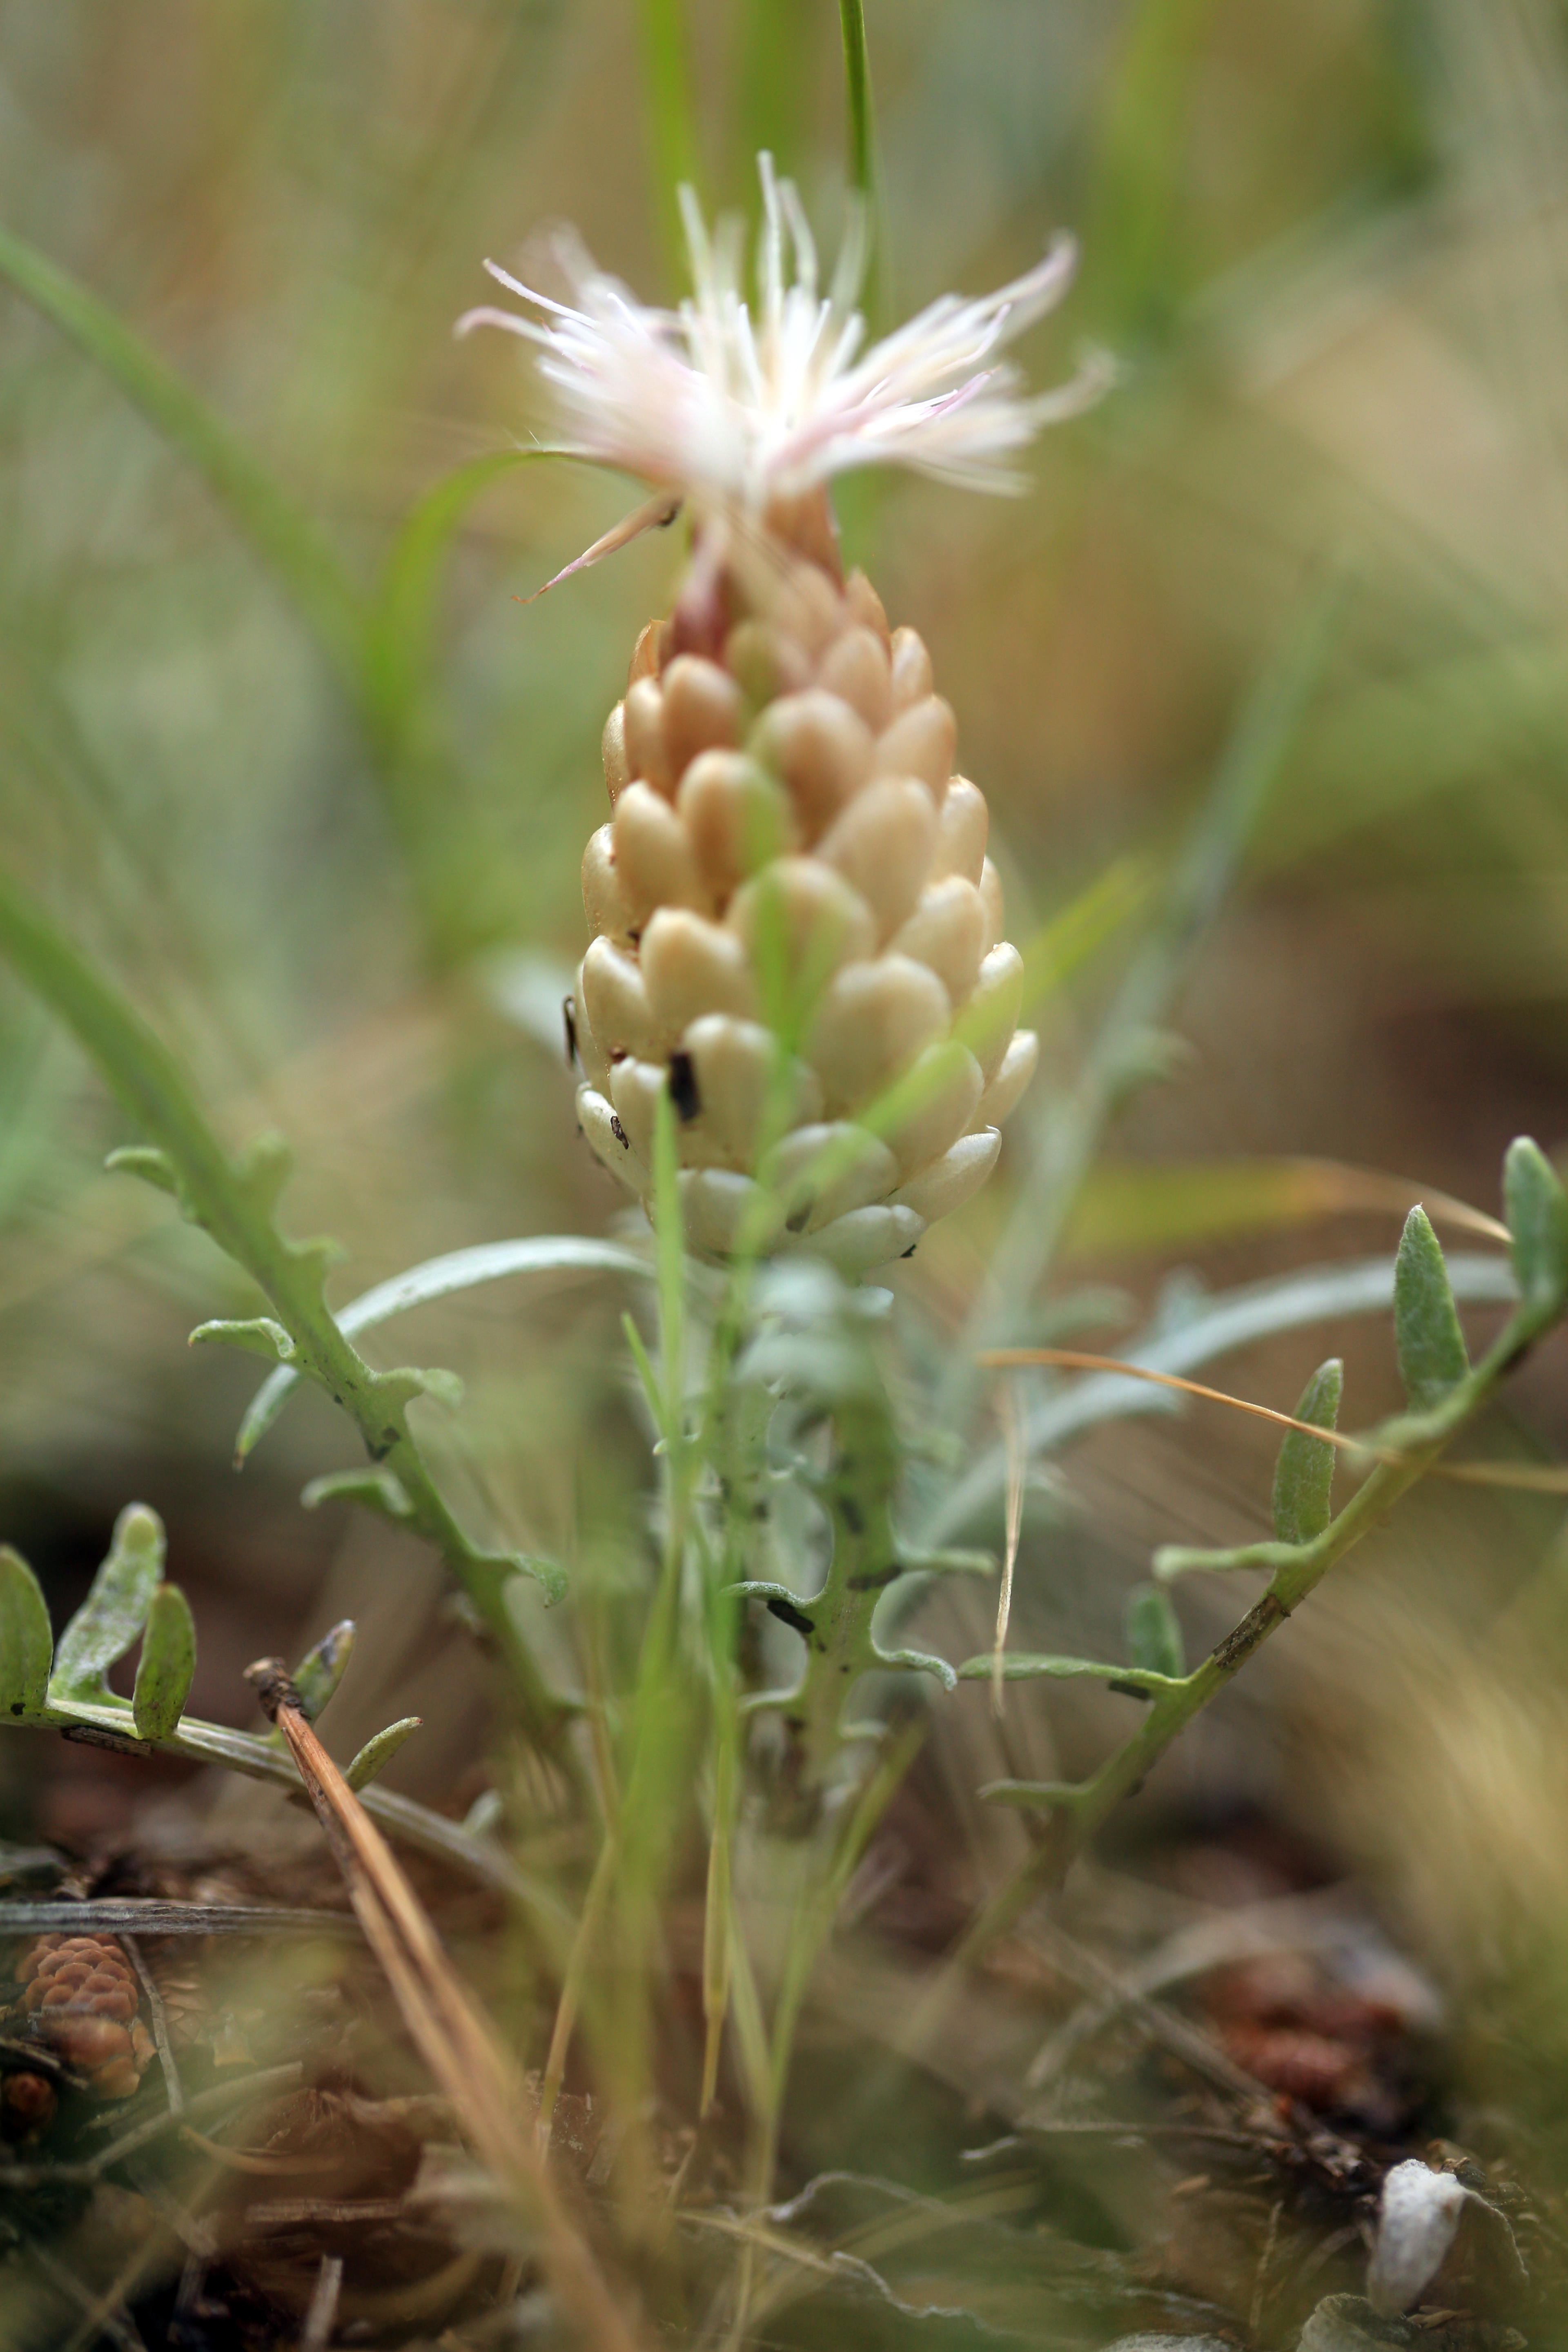
plant, flower, europe, food, herb, produce, crop, canon, botany, flora, wildflower, midi, thistle, fleurs, plante, southfrance, sdfrankreich, zuidfrankrijk, mditerrane, languedocroussillon, hrault, vgtaux, jacou, pinde, exterieur, pommedepin, bisanuelle, leuzes, macro photography, flowering plant, daisy family, grass family, land plant